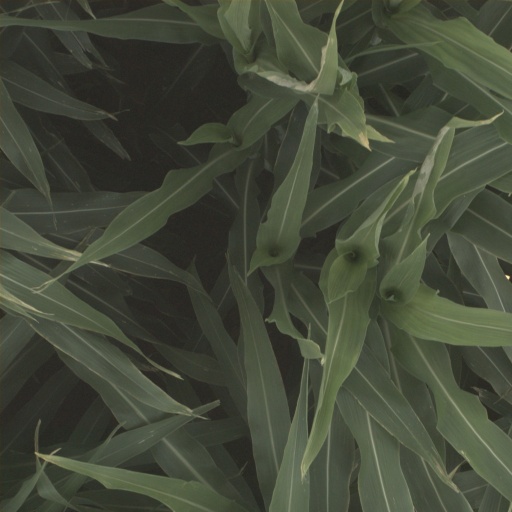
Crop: sorghum